Aua (angakkuq)

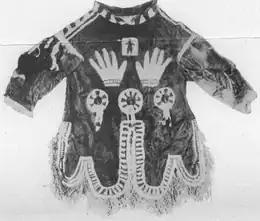
Front side of Aua's famous shamanistic coat

Aua (also transcribed Awa and Ava) (circa 1870, Igloolik area - after 1922) was an Inuk "angakkuq" (medicine man) known for his anthropological input to Greenland anthropologist Knud Rasmussen. As a spiritual healer practicing into the 1920s, Aua provided perspective on Inuit mythology at a time when it was being subsumed by the introduction of Christianity. Aua told the story of his cousin's mother Uvavnuk, whose song "The Great Earth" is still popular.